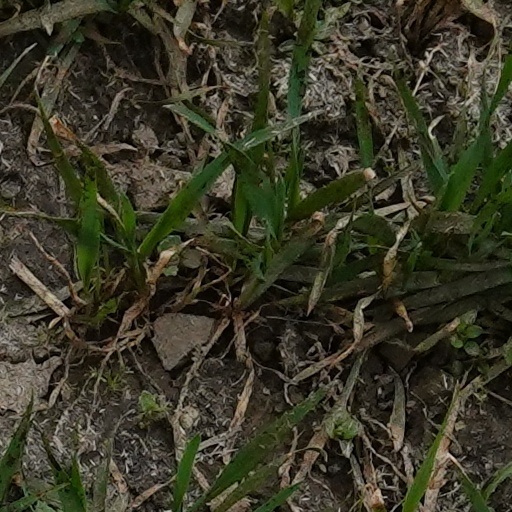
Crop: wheat